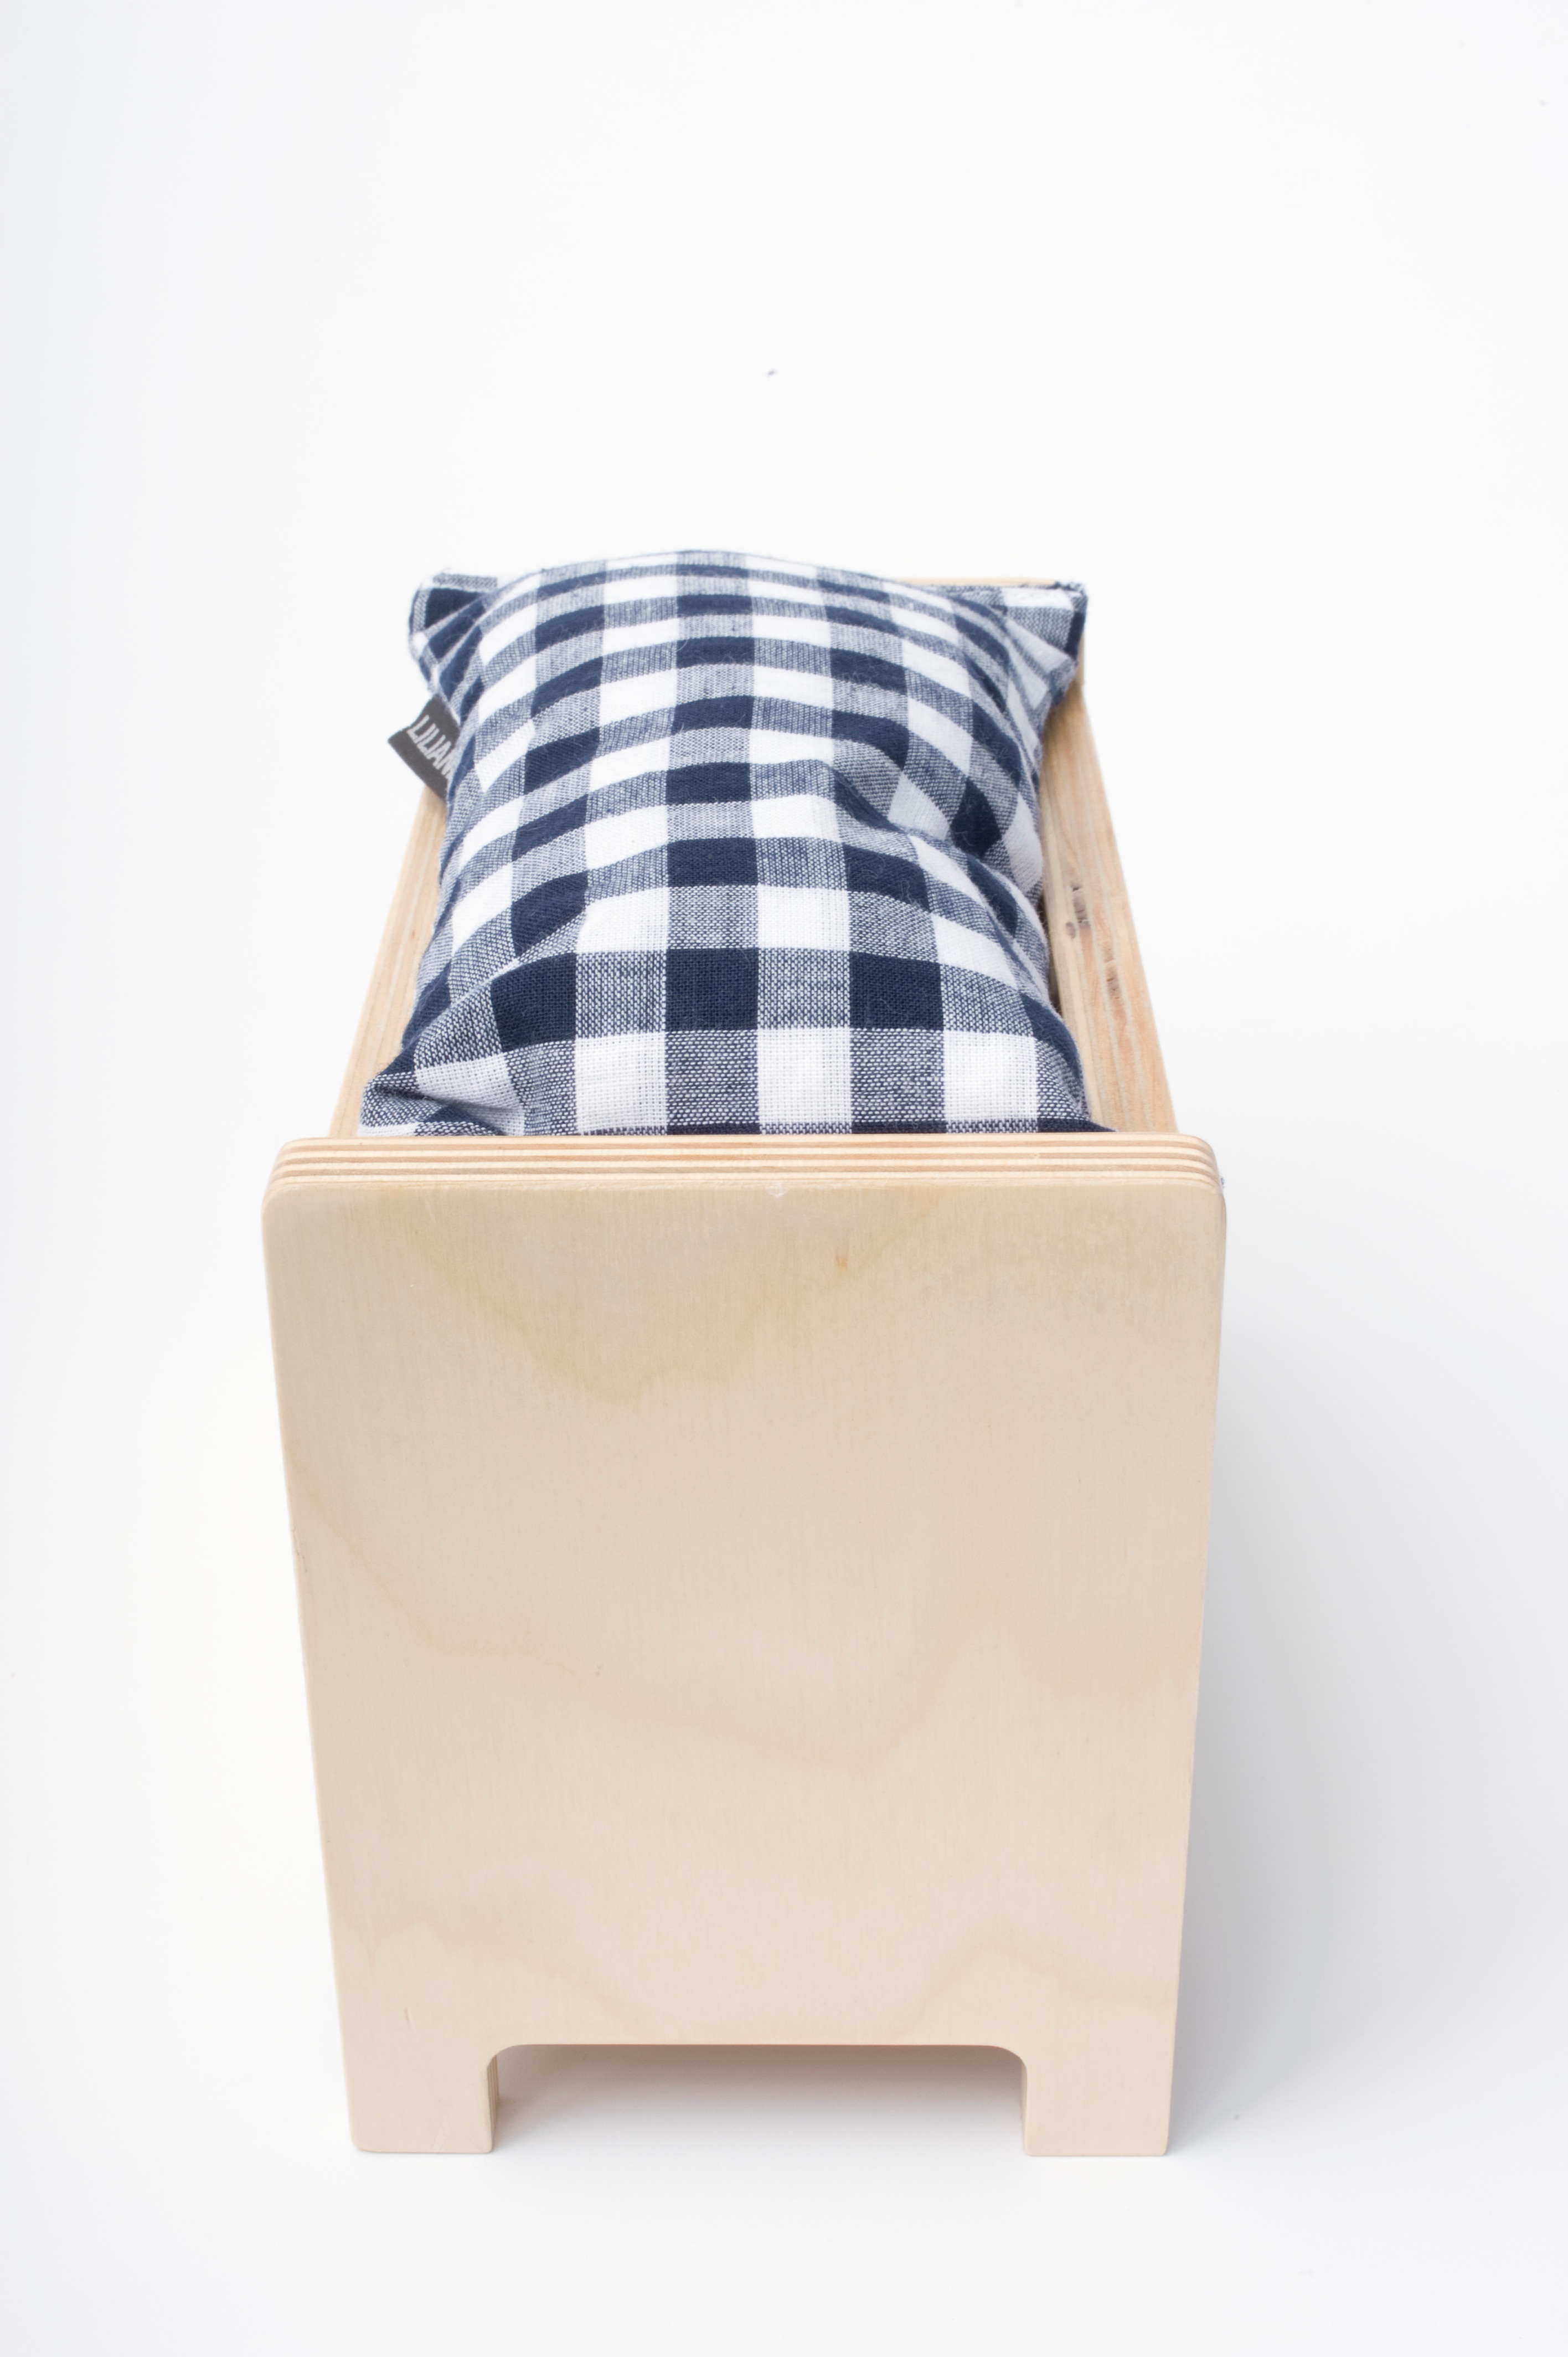
chair, pattern, furniture, product, textile, design, beige